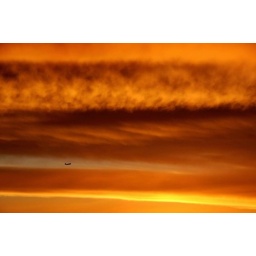
A plane over ogange sky